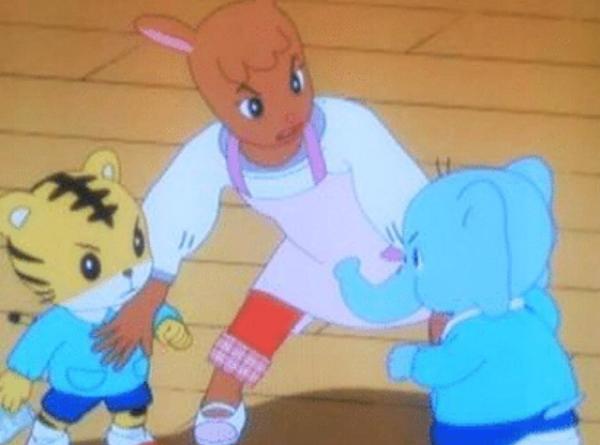
回答: ぞうた君。エサ(トリッピー)はしまじろう君が先に目をつけていたから今回はやめない。